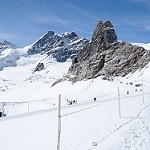
Scene: Outdoor